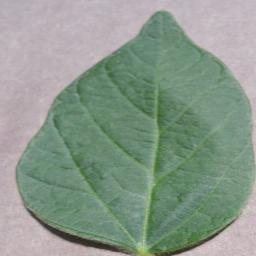
Label: Soybean___healthy